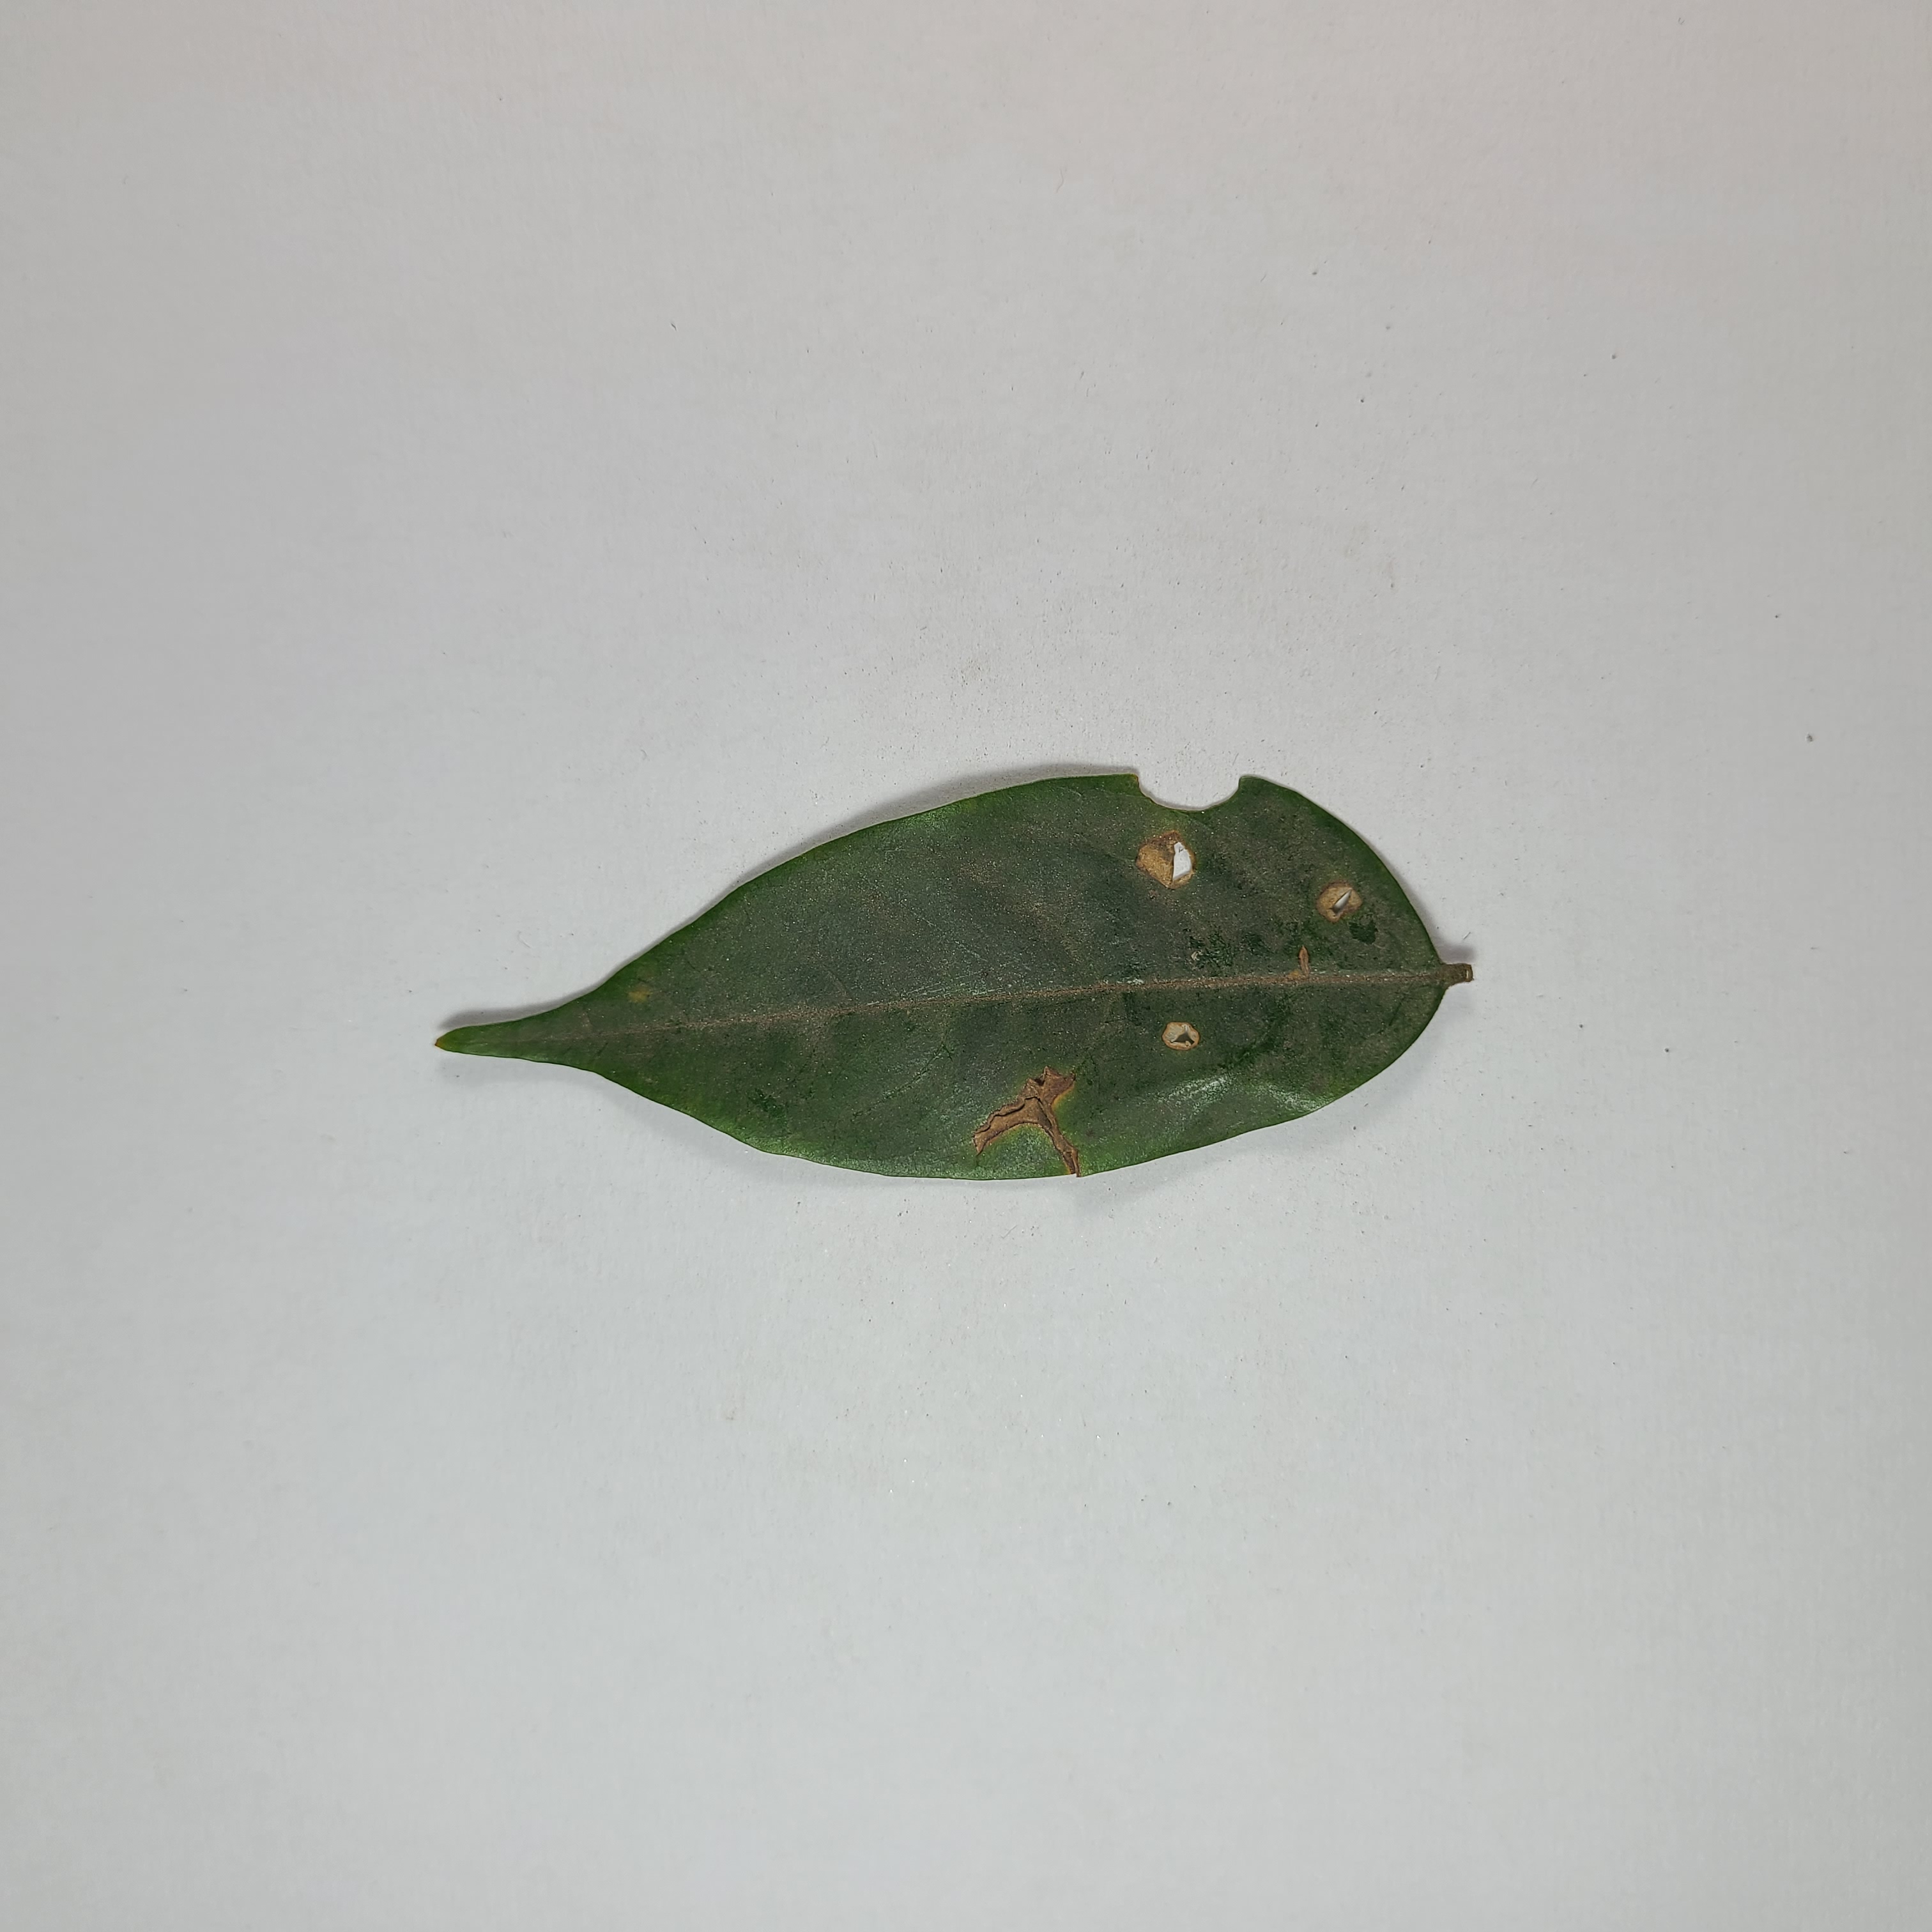
Label: Insect Hole leaves